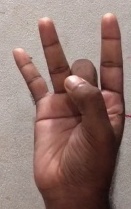
ASL sign: 8